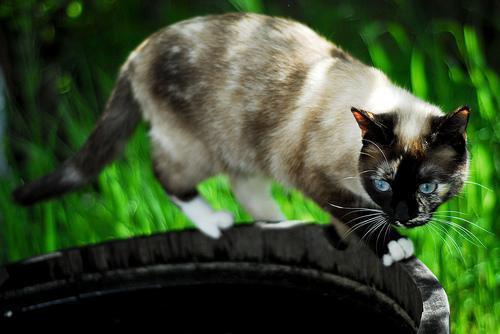
Siamese